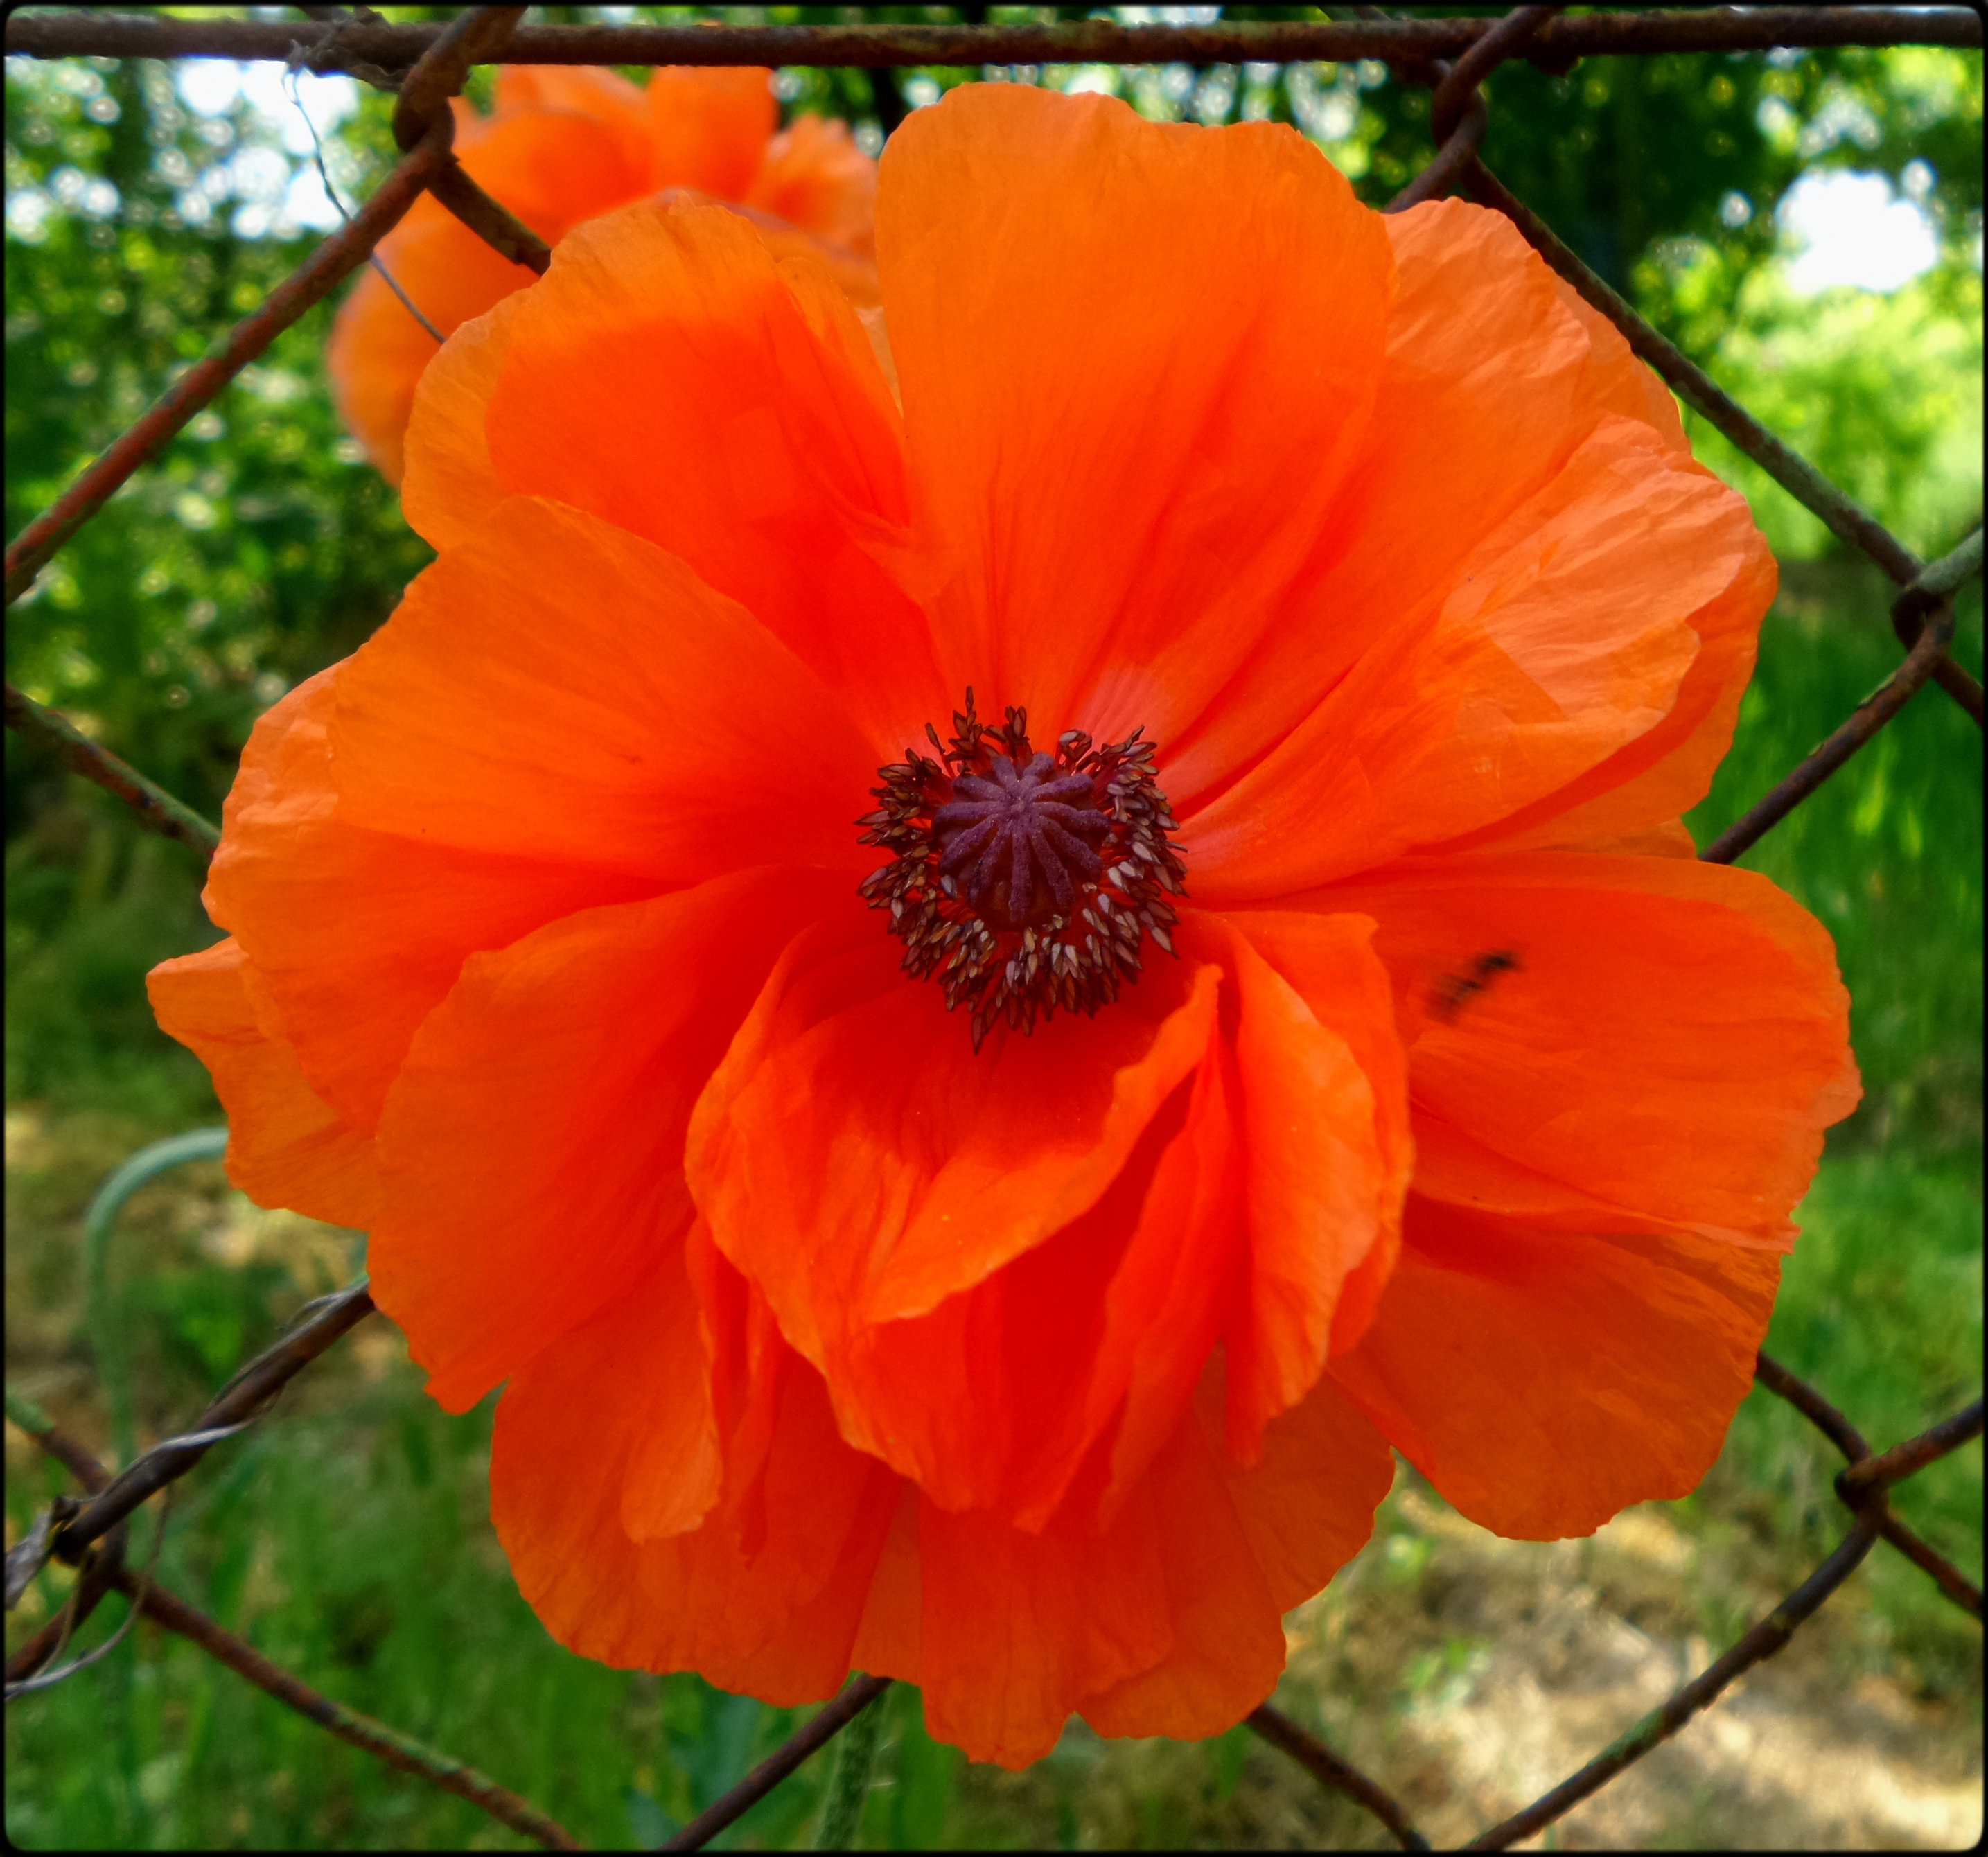
plant, flower, petal, spring, red, botany, flora, wildflower, poppy, macro photography, flowering plant, sulfur cosmos, annual plant, land plant